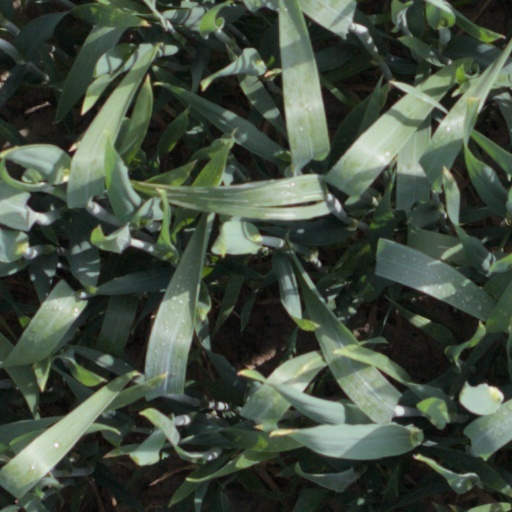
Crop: wheat